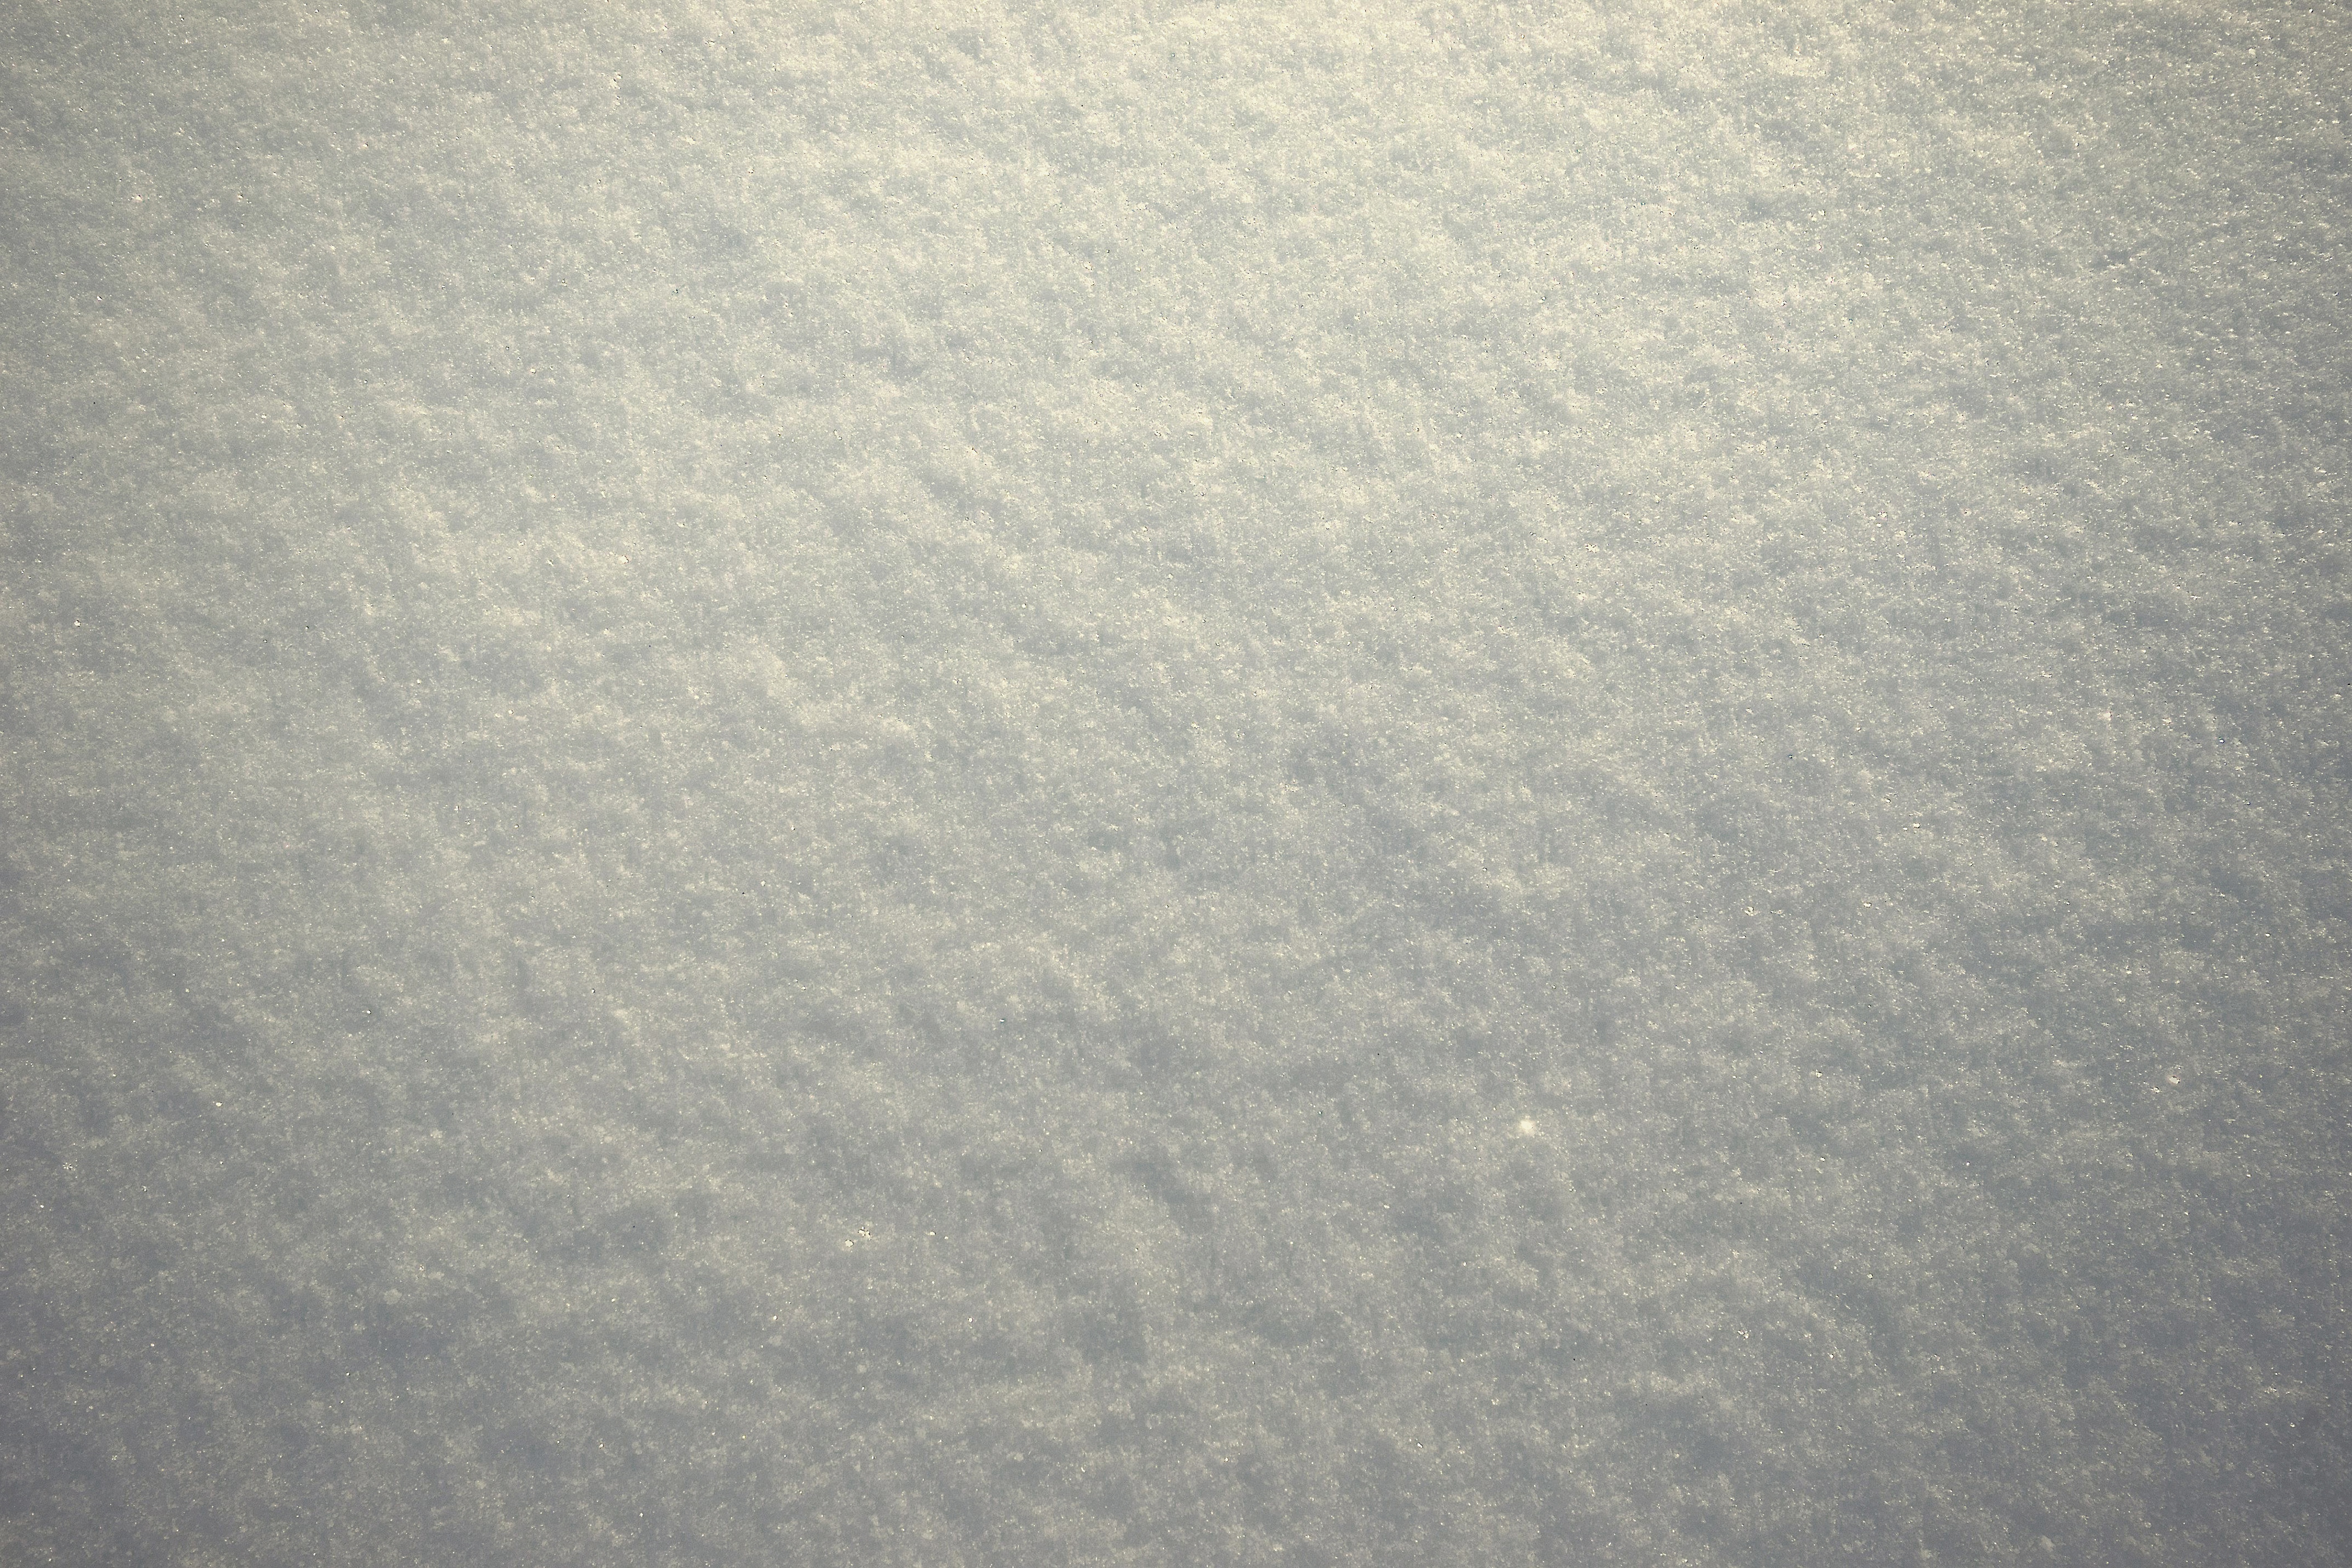
snow, light, white, texture, floor, plane, pattern, fluffy, desktop, shadow, lighting, material, textile, wallpaper, backing, plaster, the background, invoice, flooring, the delicacy, lightness, fresh snow, surface roughness